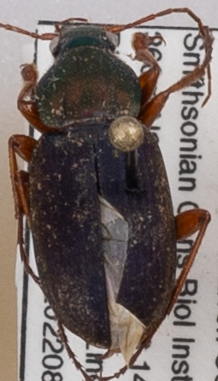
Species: Chlaenius emarginatus
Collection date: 2022-08-11
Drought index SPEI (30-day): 1.28
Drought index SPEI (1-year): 1.082
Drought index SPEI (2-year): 0.764